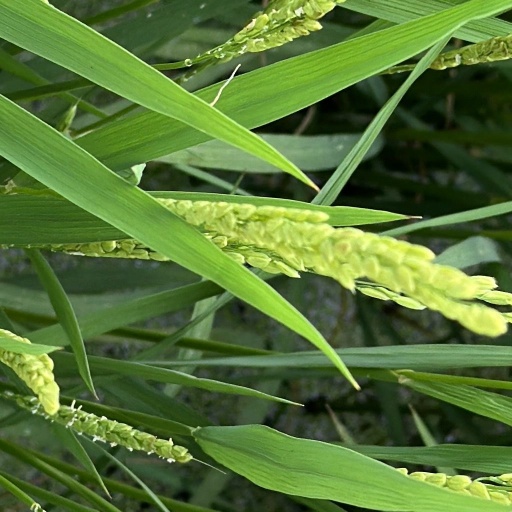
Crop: rice